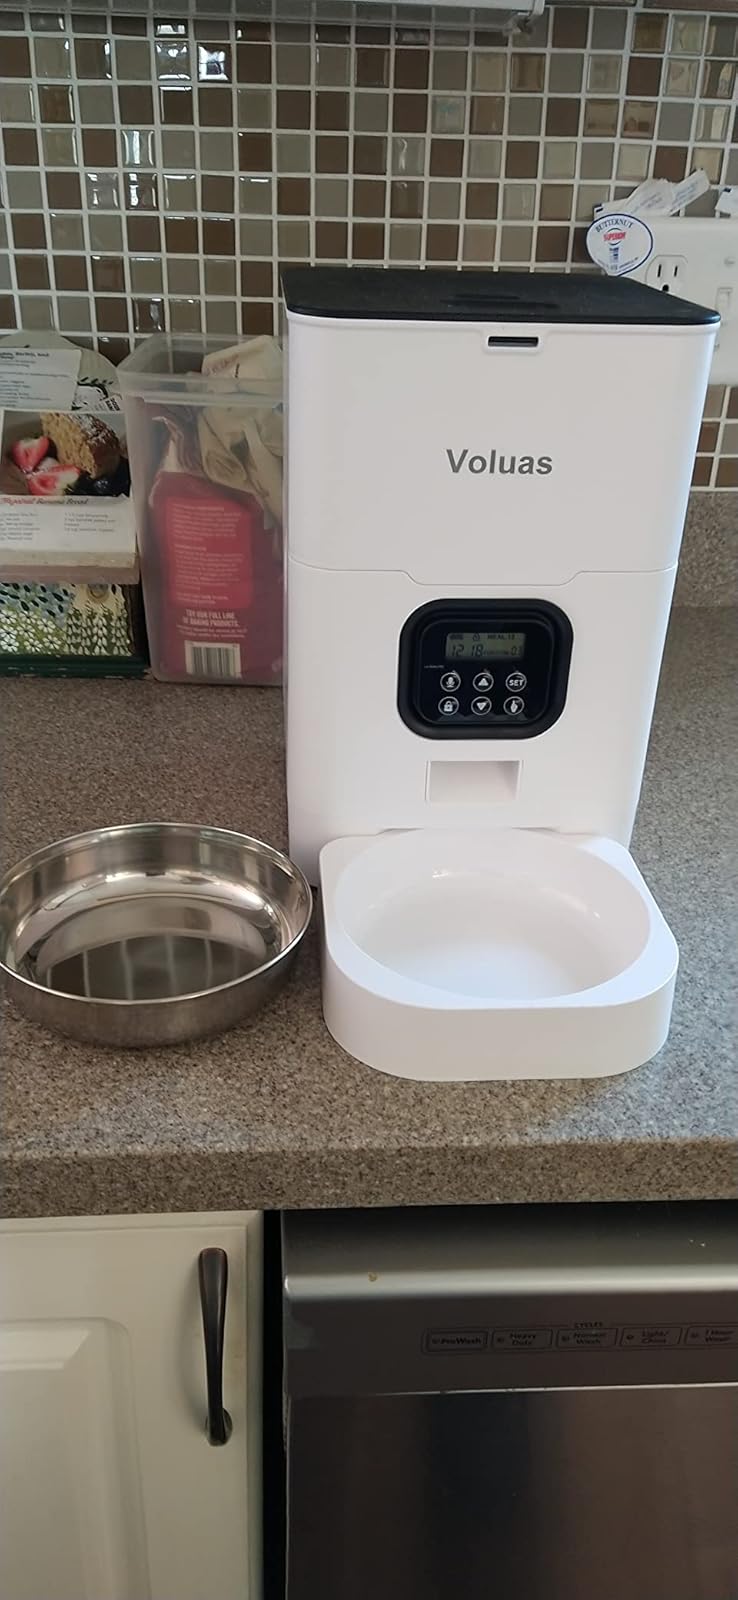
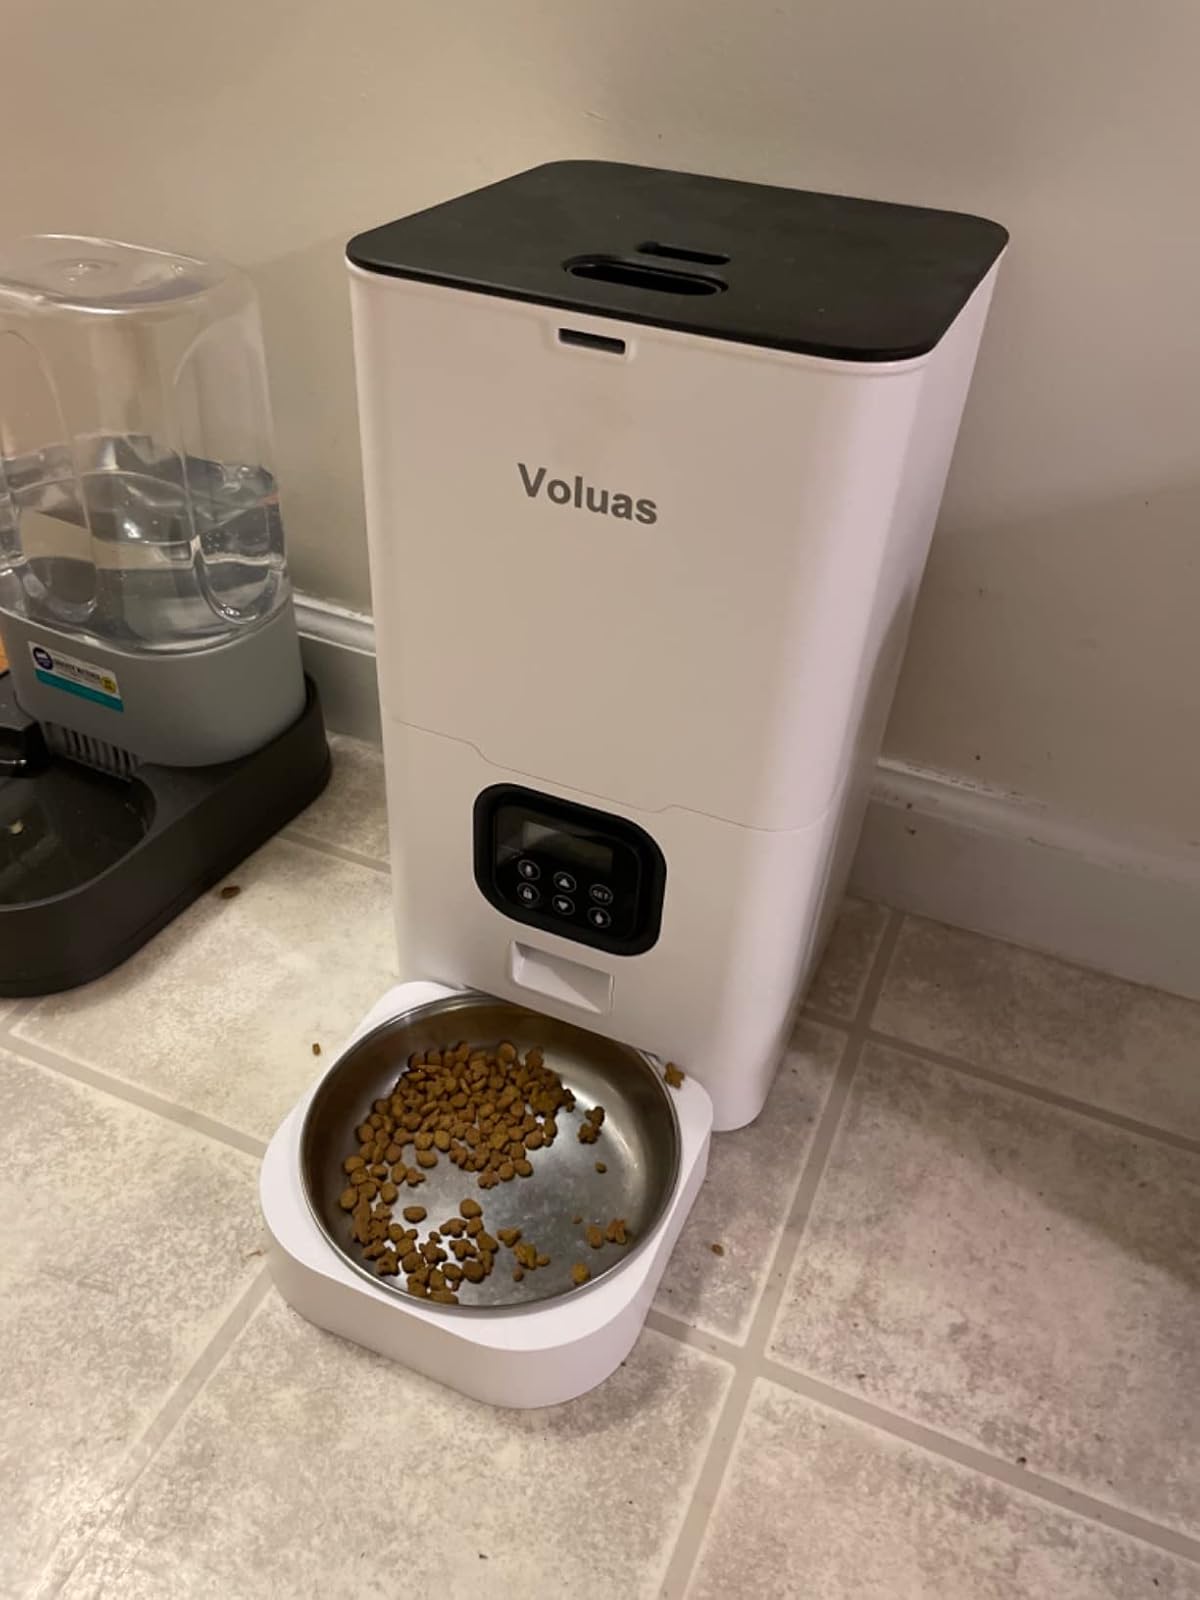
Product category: items_feeder
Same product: yes